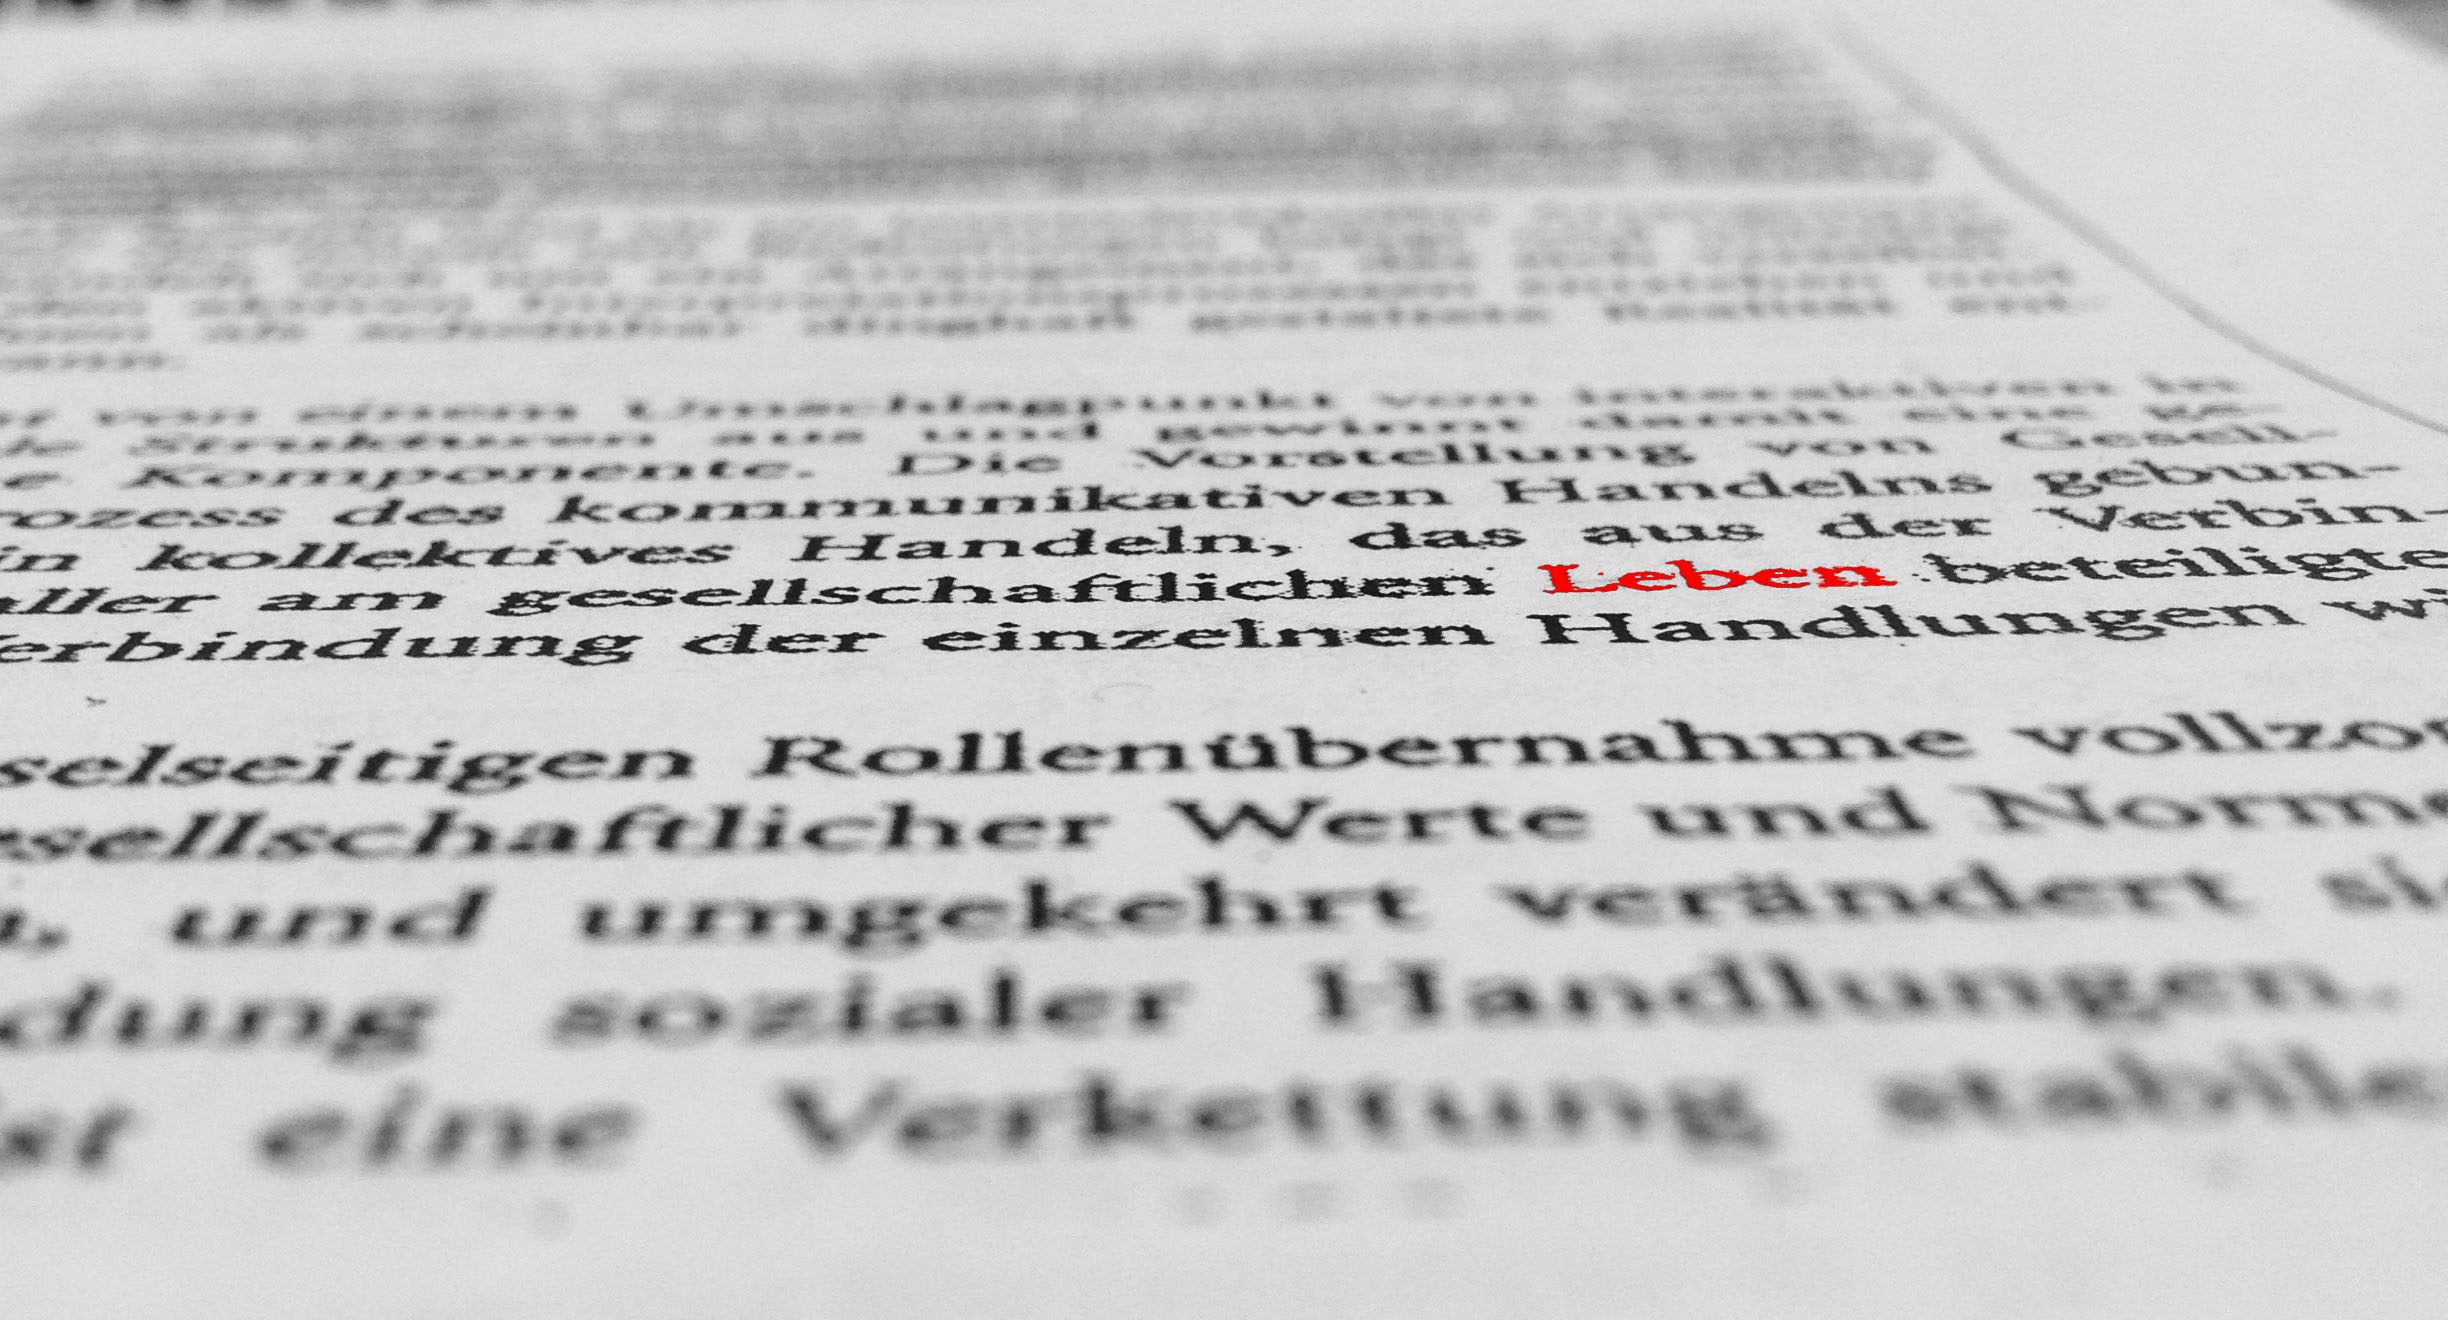
writing, newspaper, line, brand, font, text, handwriting, calligraphy, document, shape